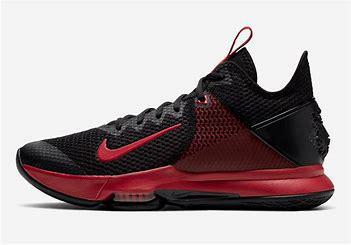
Brand: Nike
Model: Lebron Witness 6